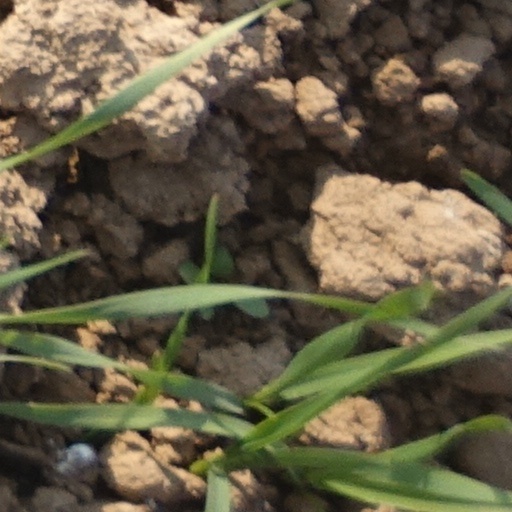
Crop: wheat